John Crosthwaite

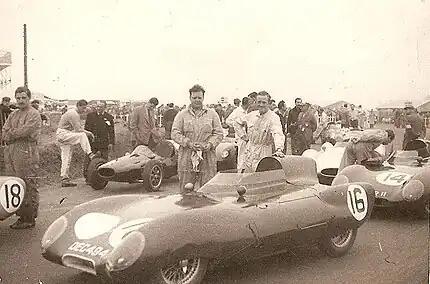
Lotus Elevens at 1956 British Grand Prix, Silverstone, for the Formula 2 race. Crosthwaite holding cloth. Driver car no.16, Cliff Allison leaning on car. Driver car no.18, Graham Hill standing on left. Race winner Roy Salvadori standing with foot on tyre of the Cooper T41. Colin Chapman finished second in Lotus number 14

John Crosthwaite was born at Thornaby Hall, Thornaby-on-Tees, Yorkshire on 9 October 1925. He was godson to Harold Macmillan, a family friend and local MP. He had three older sisters and a younger brother.